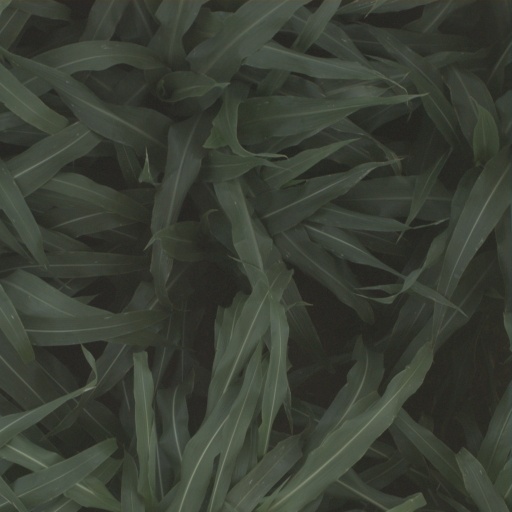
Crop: sorghum